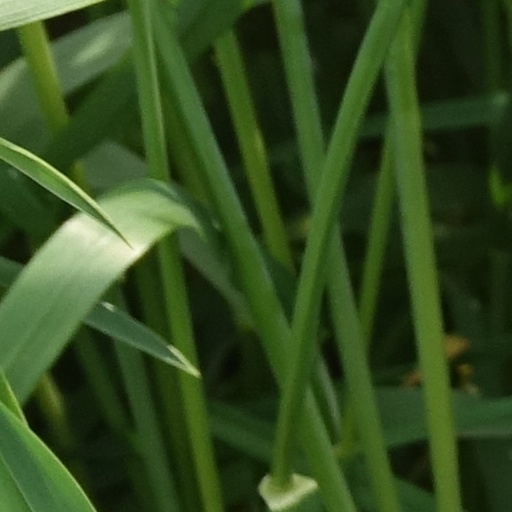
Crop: wheat